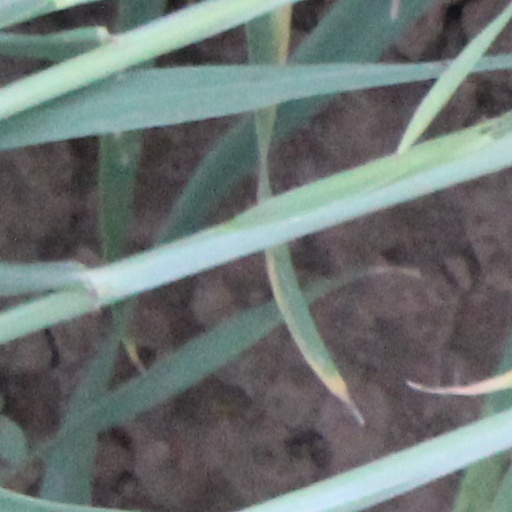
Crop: wheat